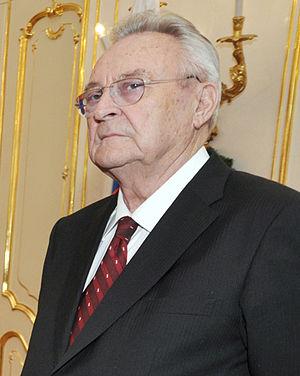
Ce tableau recense les présidents du gouvernement de la République slovaque.